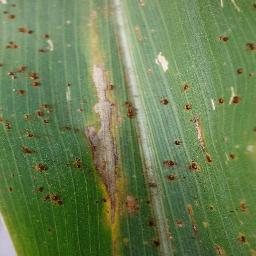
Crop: corn
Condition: (maize)_northern_blight